Answer in natural language. Considering the relative positions, where is sixdrawer dresser in gray (highlighted by a blue box) with respect to token prediction model (highlighted by a green box)? Choose between the following options: right or left
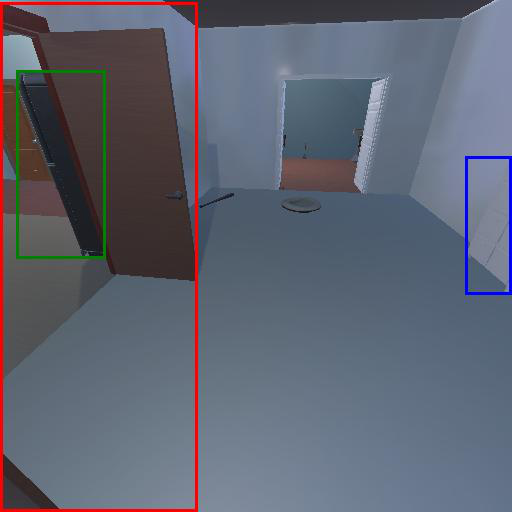
<answer>right</answer>